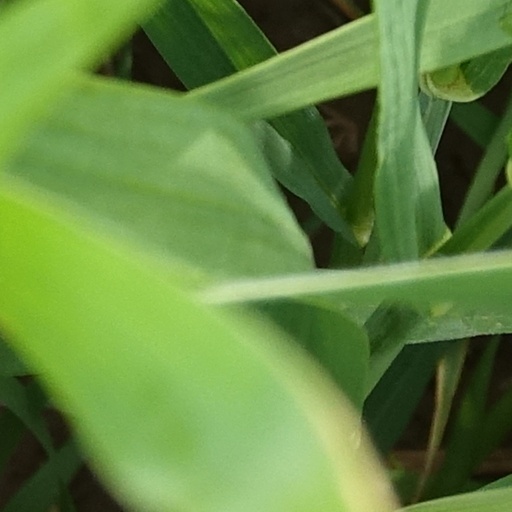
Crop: wheat